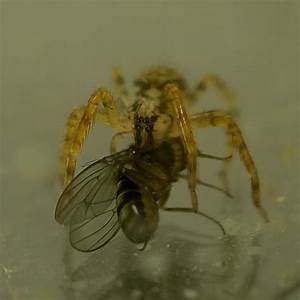
Label: ragno